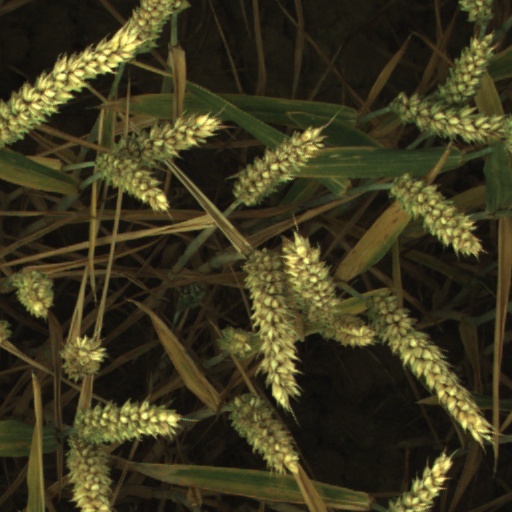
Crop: wheat